British armoured formations of the Second World War

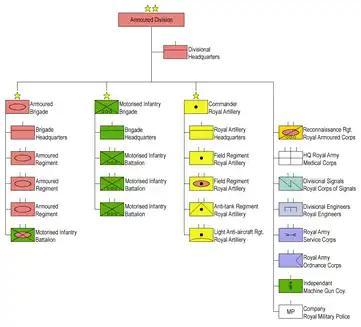
The organisational structure of British armoured divisions in 1944.

During March 1944, further amendments were made; the additional troops allocated to the infantry brigade the year before were removed while, for the divisions allocated to the 21st Army Group, an independent machine gun company was allocated to the division. Various changes were made to the armoured and armoured reconnaissance regiments, increasing the tank establishment of the division to 343 tanks; 223 cruisers, 25 anti-aircraft tanks, 24 close support tanks, 63 light tanks, and 8 Observation tanks. The self-propelled artillery regiment consisted of twenty-four 25-pounder self-propelled guns, the anti-tank regiment consisted of forty-eight 6-pounder or 17-pounder guns, and the light anti-aircraft regiment consisted of 54 Bofors 40 mm guns.